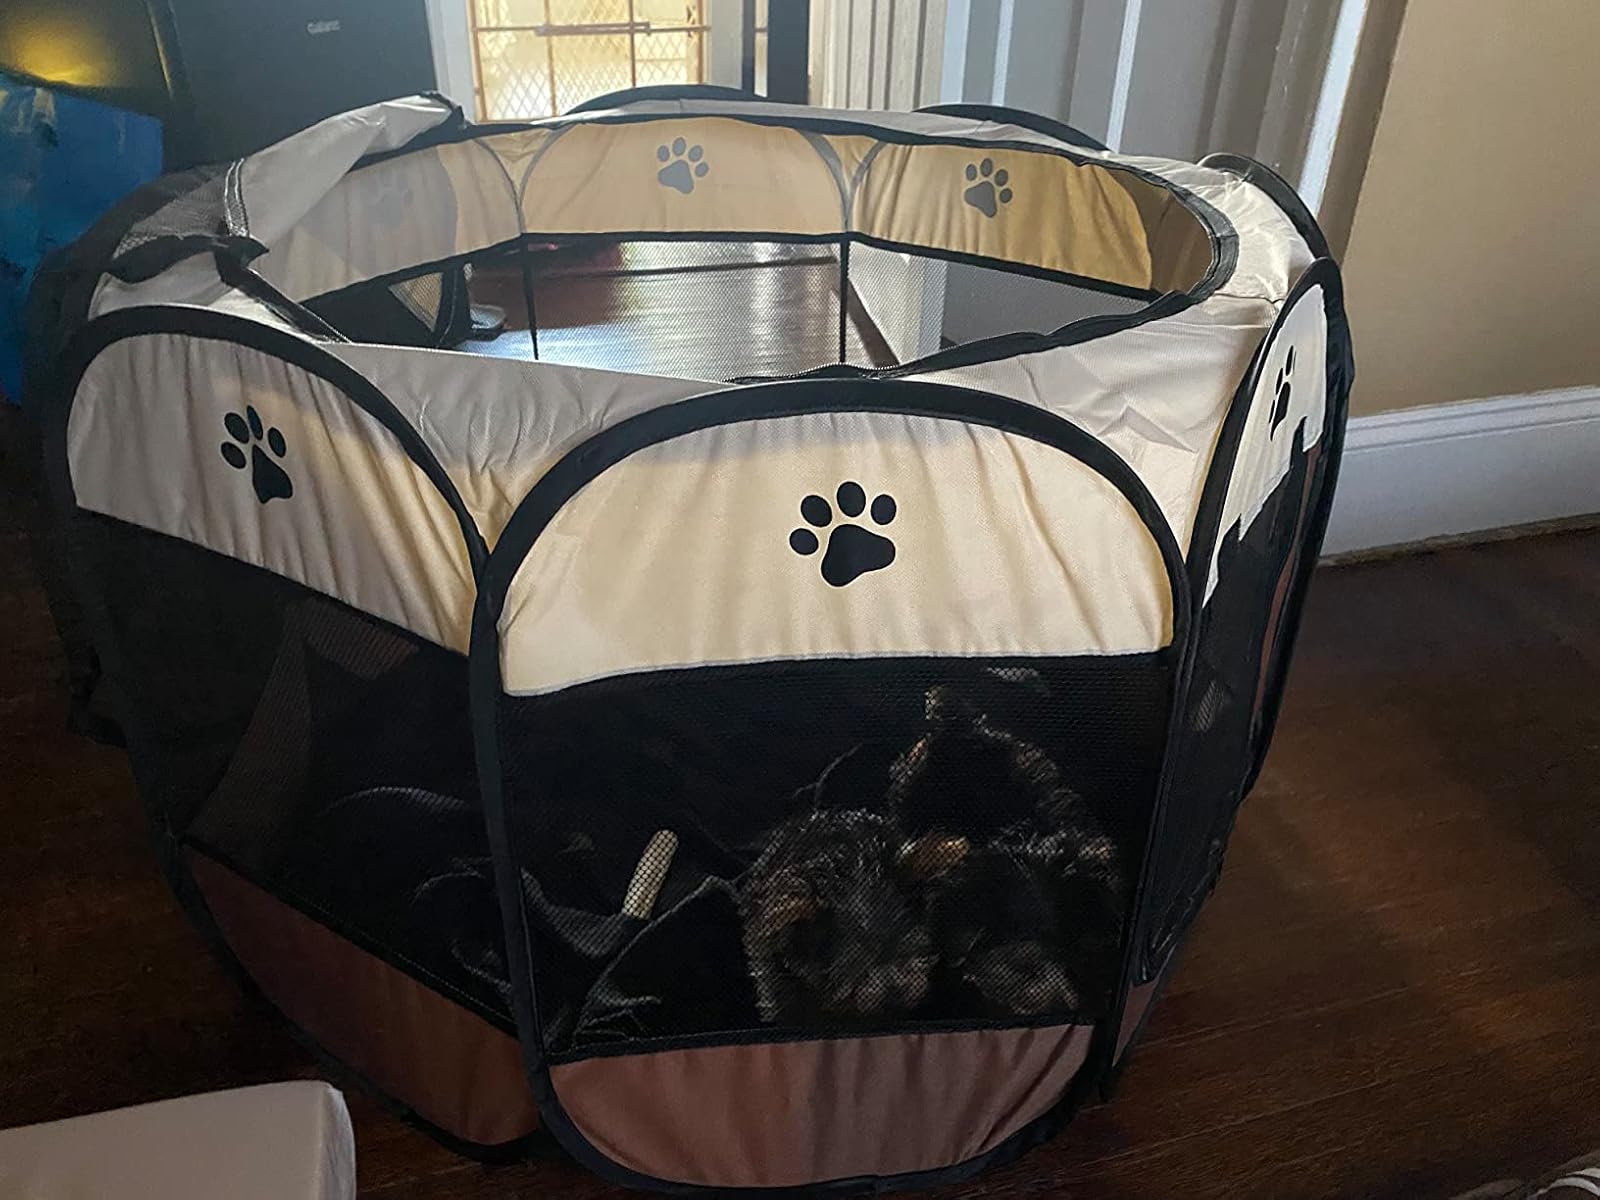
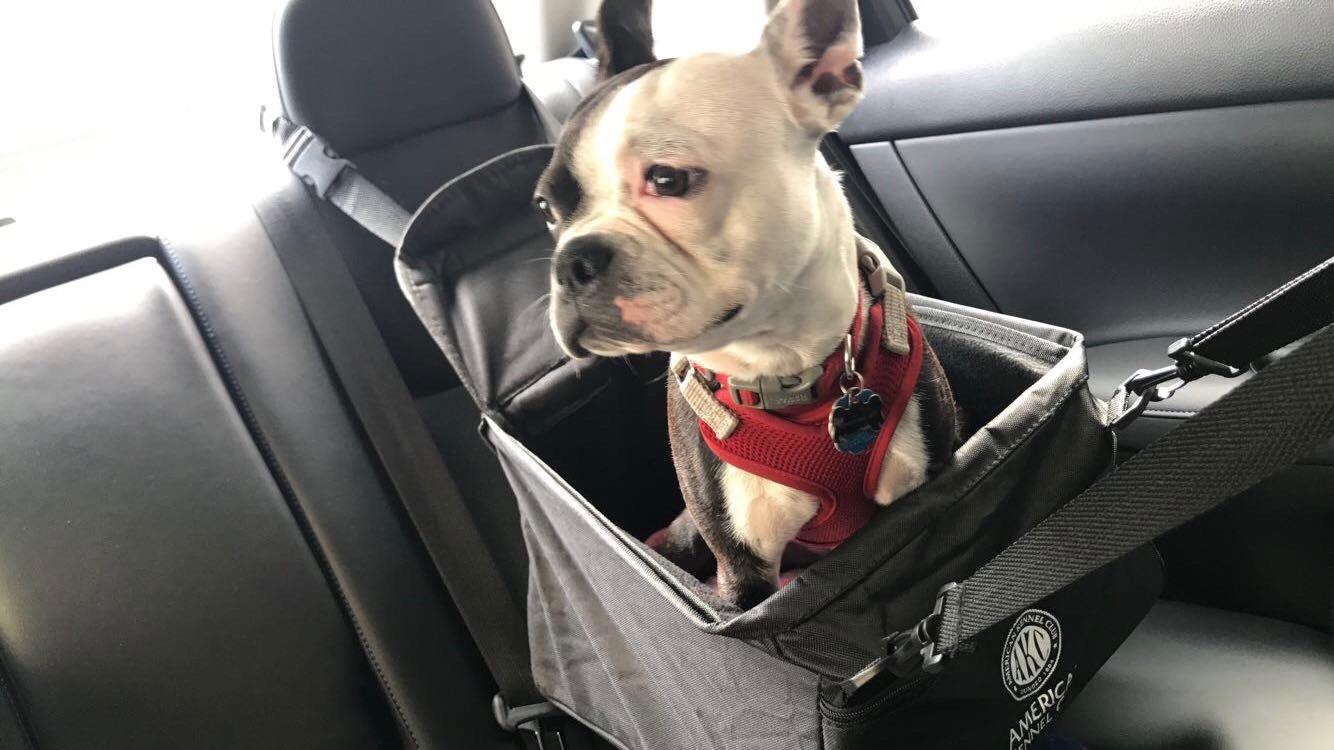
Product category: items_kennel
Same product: no